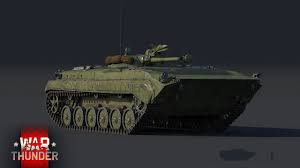
Label: BMP